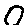
Label: 0